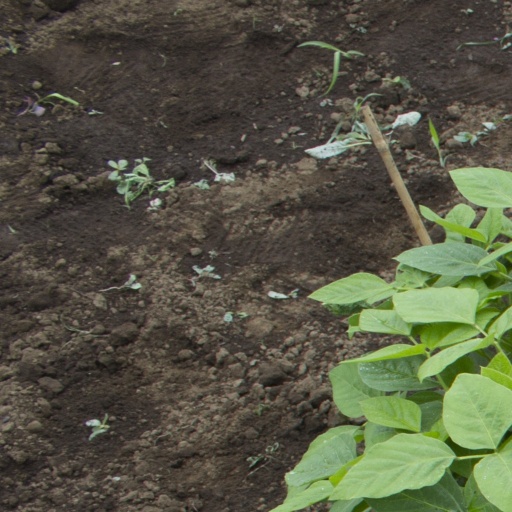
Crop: soybean